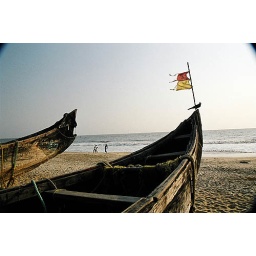
A bird sitting on a boat in a Kerala Beach, India